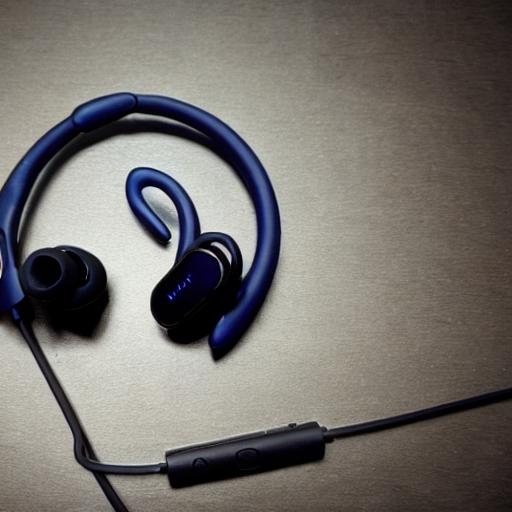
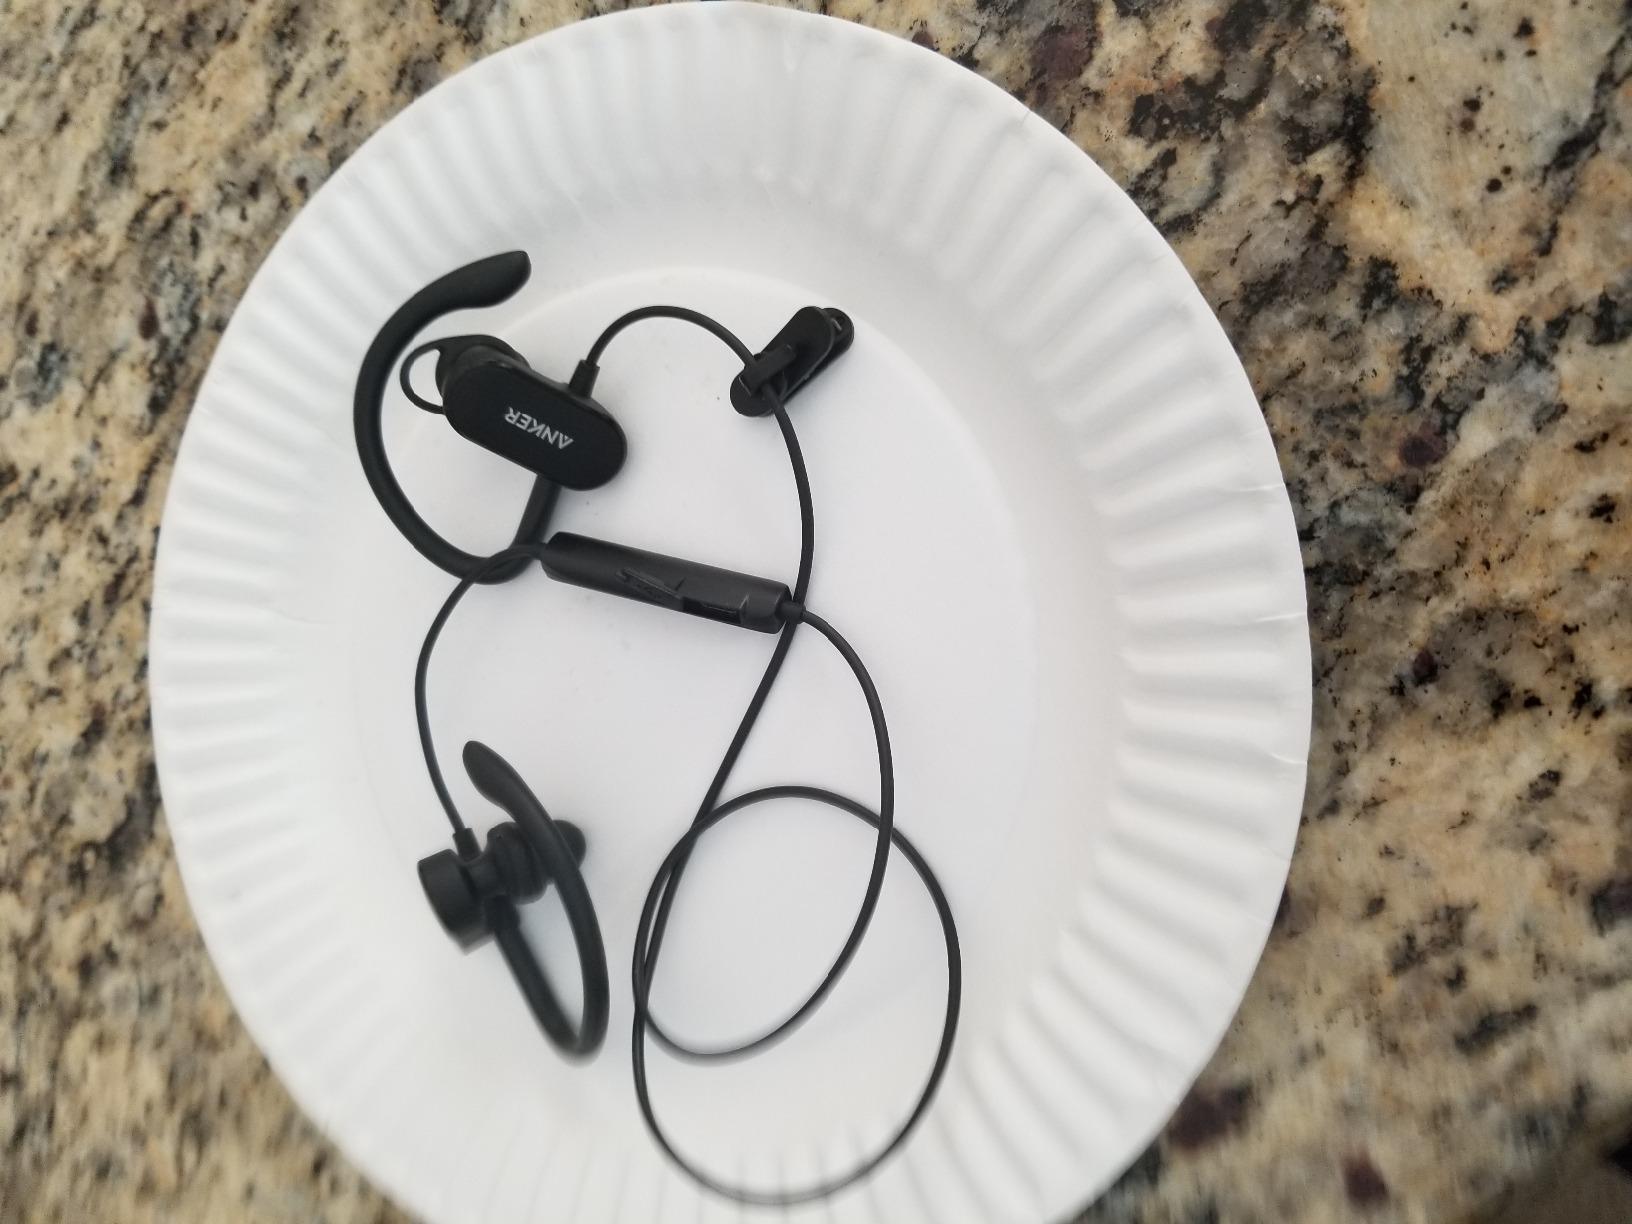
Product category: headphones
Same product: no